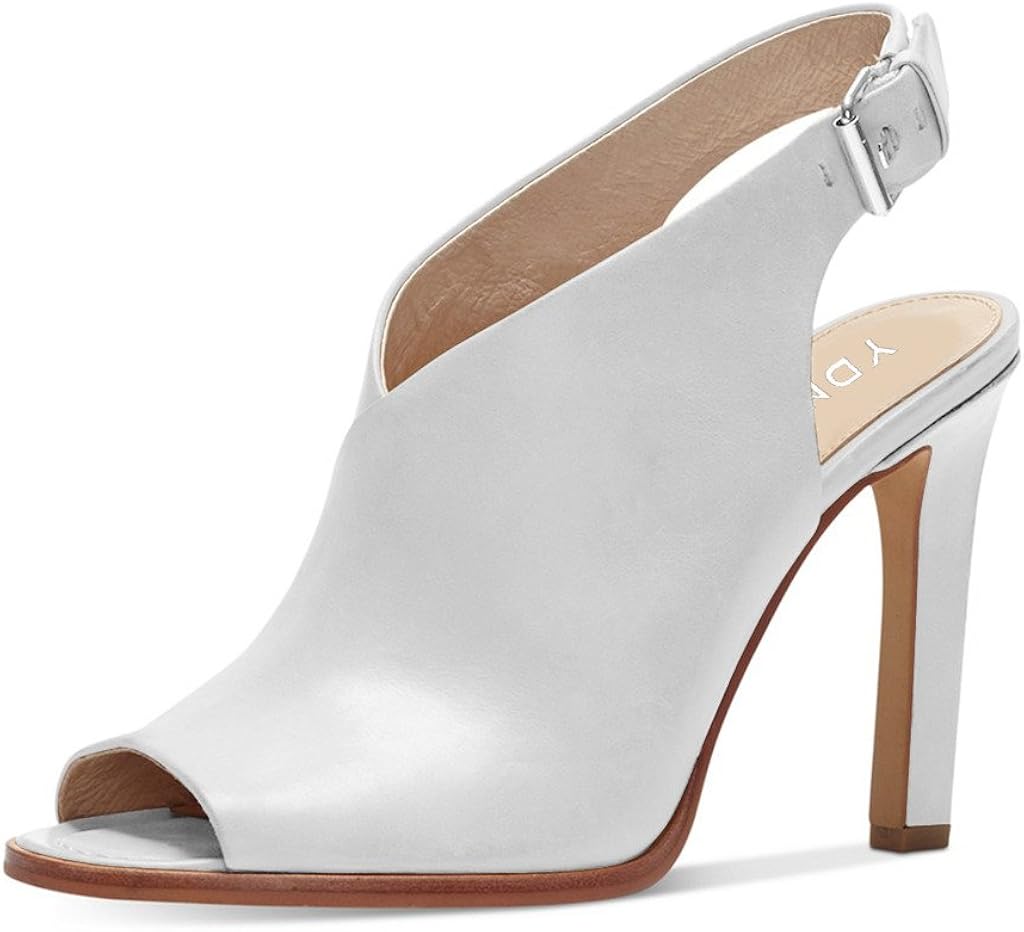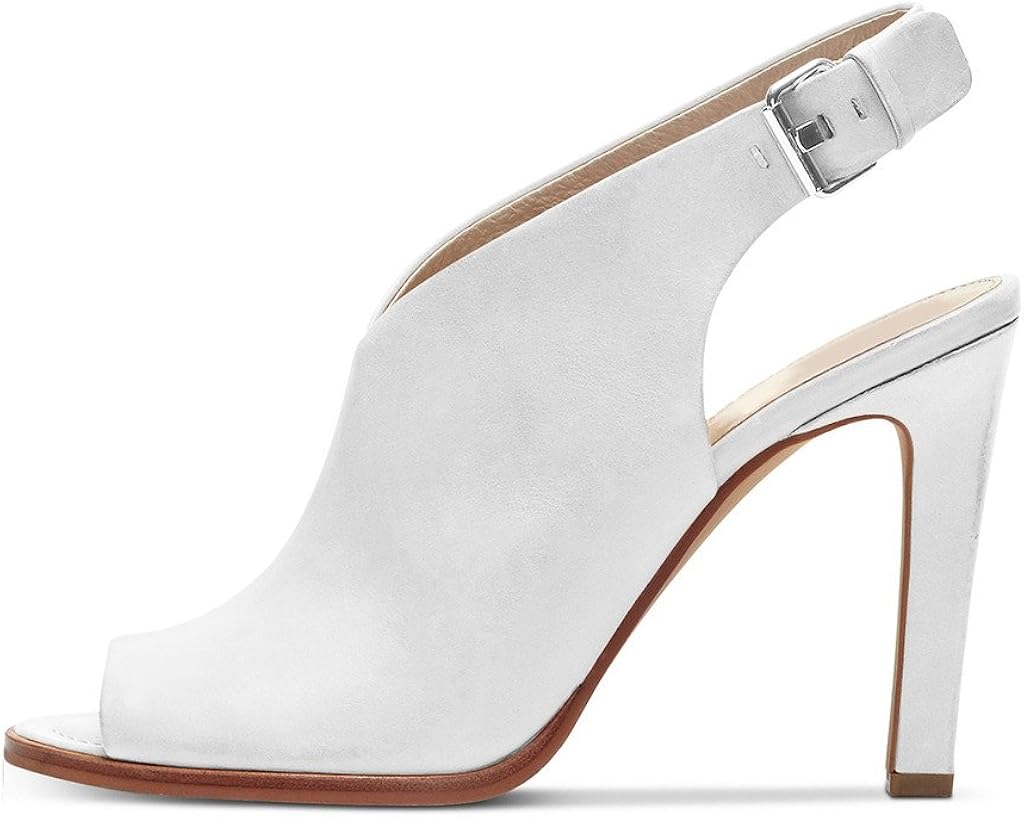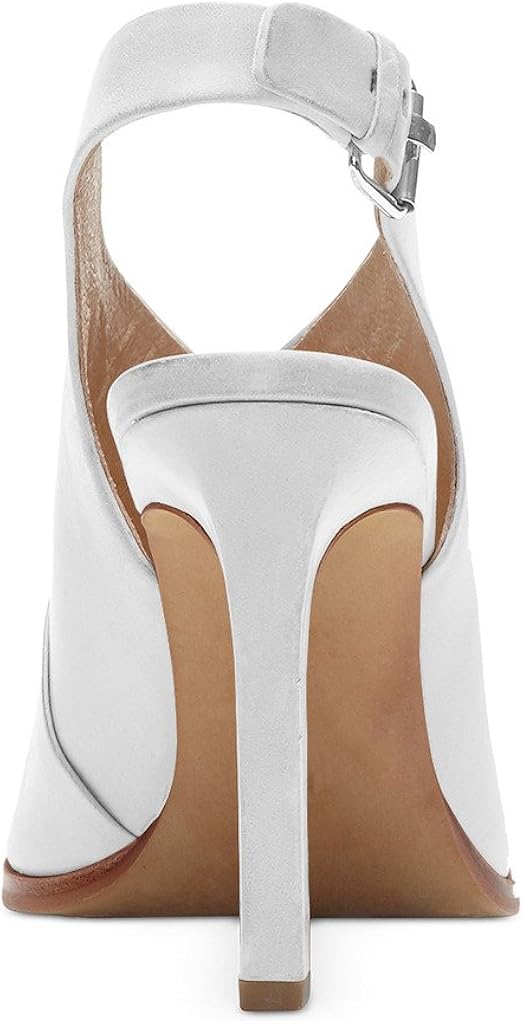
YDN Women Peep Toe High Heel Sandals Ankle Strap Pumps Slingback Stiletto Shoes with Buckle Size 4-15 US
Category: AMAZON FASHION
About Us: YDN-Your Dress Nifty is a shoe’s brand that dedicate to create the most adorable, comfortable and stylish footwear. We believe women are born with beauty. We offer a complete collection of hot, trendy, and highly qualified handmade shoes to create a sexy image for you.  The inspiration comes from YDN brand philosophy: The Natural Beauty of Women. Fashionable and elegant design matches each outfit you worn and any fancy place you went. Shoe’s Specification Shoes Brand: YDN Toe Style: Peep Toe. Heel type: 3.93 inches/10 CM, Stiletto High Heel. Closure Style: Slingback. Sole Material: Rubber Sole. Upper Material: Synthetic Leather. Special Feature: Buckle. Occasion: Casual, Dress, Versatile, Daily, Party, Office, Cocktail, Prom, Wedding, Night Club, Work, Date, Formal Events, Big Days, Anniversary or Other Special Events. Kindly Notice: Our warehouses are scattered in US, Please inform that your packages might be delivered in batches.  Due to photographic lights and different monitors, there may be a certain color difference between the product image and the actual product. Personal Customized Service: Step 1: Send your requirements, foot measurements or the design drawing.  Step 2: Factory will make Shoes Model, then real shoes photos will be sent to you.  Step 3: Shoes will be shipped and we will send you the tracking number. About Returns: Refunds (Exchanges): Please ensure the footwear must include the original shoebox and dust bag, the refund (exchanges) will be processed within 48 hours. NOTICE: Returns are available within 30 days. We only cover the return postage for the problem of goods quality.
Features: Synthetic Leather | Rubber sole | HEEL HEIGHT: Spike-heeled measurement: approx. 3.93 inches (10 CM), varied by size. | VEGAN MATERIALS: In a synthetic material finish, these boots give a sexy and confident edge whilst also offer extra support. YDN shoes also use the durable rubber on the shoe’s sole, which provide the excellent comfort with no slippery bottom. | TRENDY DESIGN: The fashion boots are essential ladies accessory to instantly make your legs longer and slim, adding the dressy style to prom, party or office. It fits well and true to size. | EASY TO MATCH: These boots are composed of the peep toe, slingback with buckle design, its easy to match your dress, trousers or any outfit. Modern low Heels are efficient to wear, and relax your feet all day and night. | SATISFIED SERVICE: All YDN shoes are finished by strictly handcraft customization service of size, color, height or more are available.